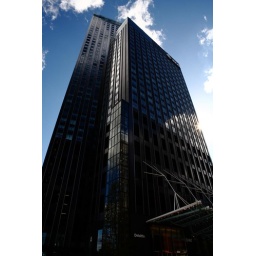
Beautiful black building in Rotterdam.